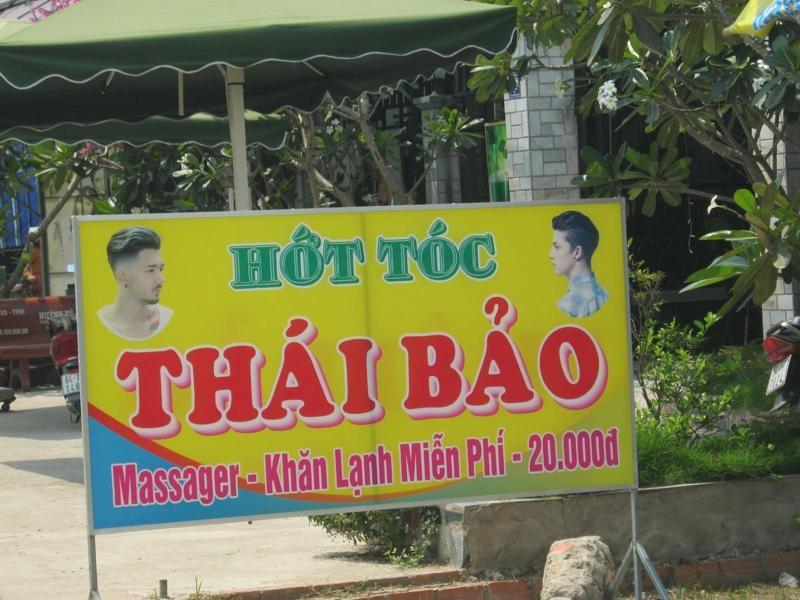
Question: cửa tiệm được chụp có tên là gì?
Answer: cửa tiệm được chụp có tên là thái bảo